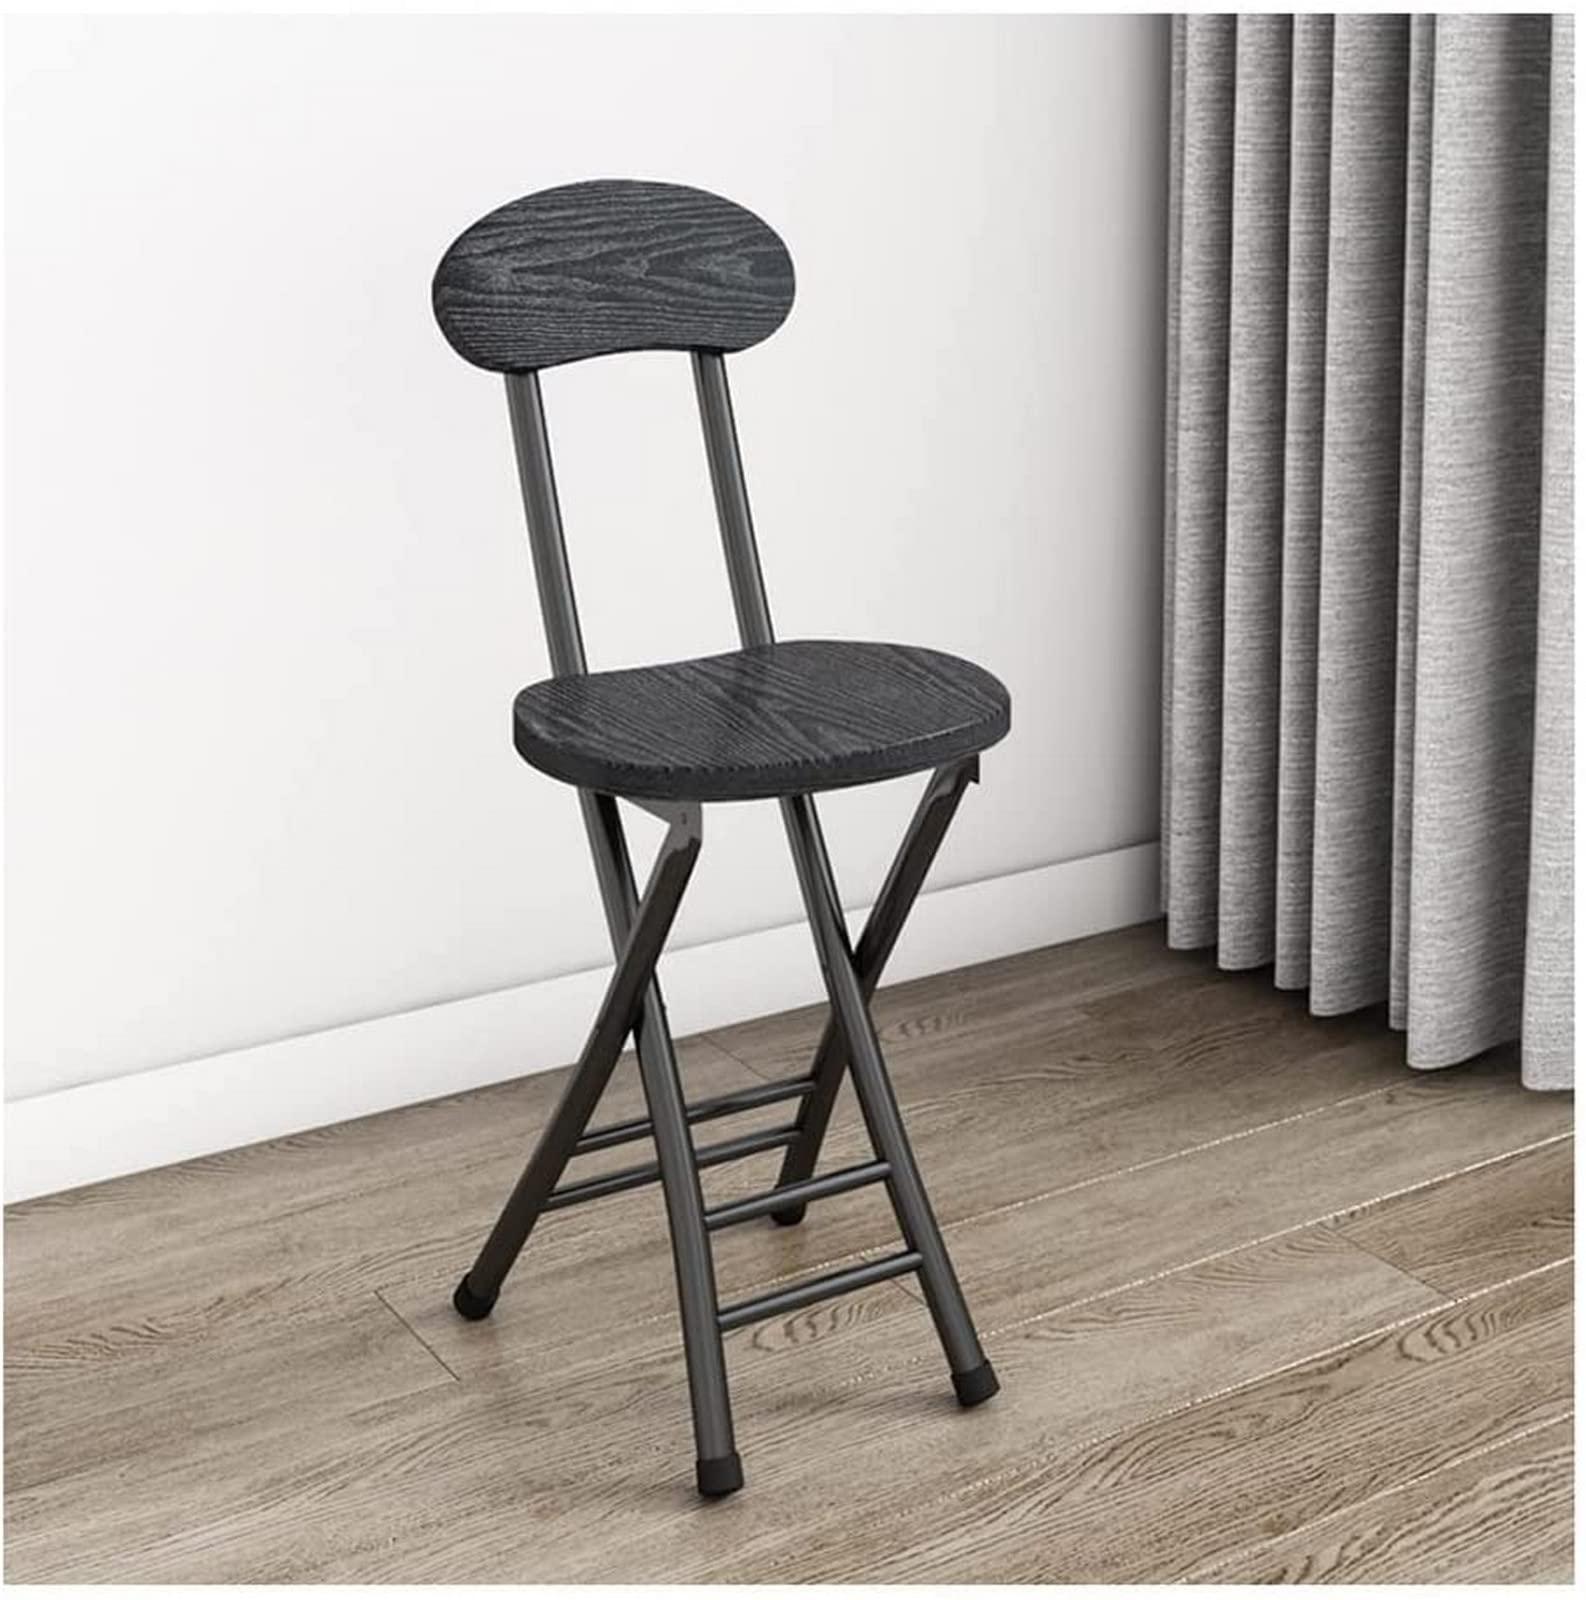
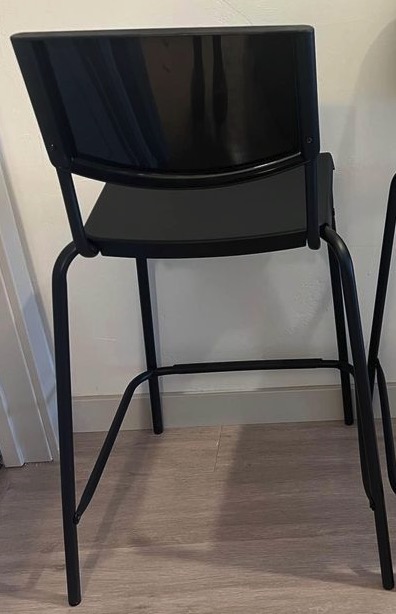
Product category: stool
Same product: no